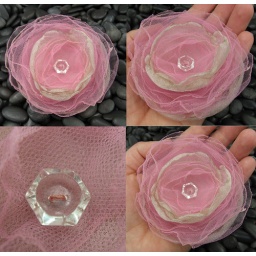
Lovely pink tulle layered with shimmering golden organza, accented with an antique pressed glass button. 23 layers in all